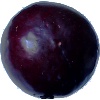
Label: Plum 2